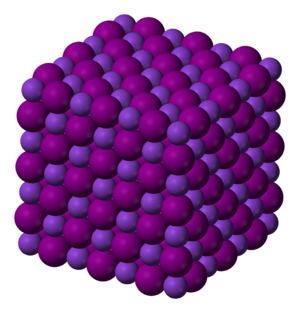
Kaliumiodid
Model af kaliumiodid-krystal
Kaliumiodid er et kemisk salt som er sammensat af kaliumioner med positiv elektrisk ladning og iodid med negativ ladning i forholdet 1 til 1. Kalumiodid bruges til medicin og kosttilskud af iod, og har også tekniske anvendelser.